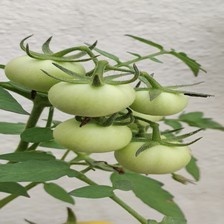
Label: tomato